Devizes

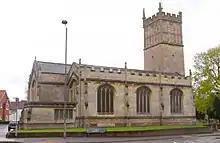
The church of St. James

Devizes is a civil parish with an elected town council. , 11 councillors are Devizes Guardians, 7 Conservatives, 1 Labour and 2 Independent. The parish includes the small settlement of Dunkirk, on the northeastern slopes of the hill, which was transferred from Rowde parish in 1835. Much of the built-up area of the town, to the north, east, and south, is within the neighbouring civil parish of Roundway, while a smaller part is in Bishops Cannings parish, and each of those has its own parish council. In April 2017, Roundway and Devizes elected for the first time a joint parish council; at the same time, adjustments to the boundary with Bishops Canning were made.